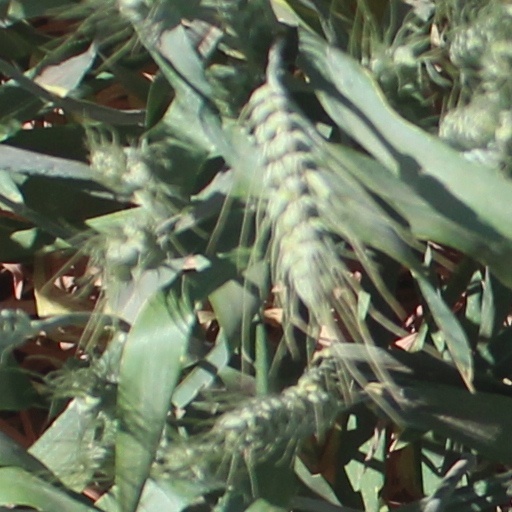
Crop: wheat